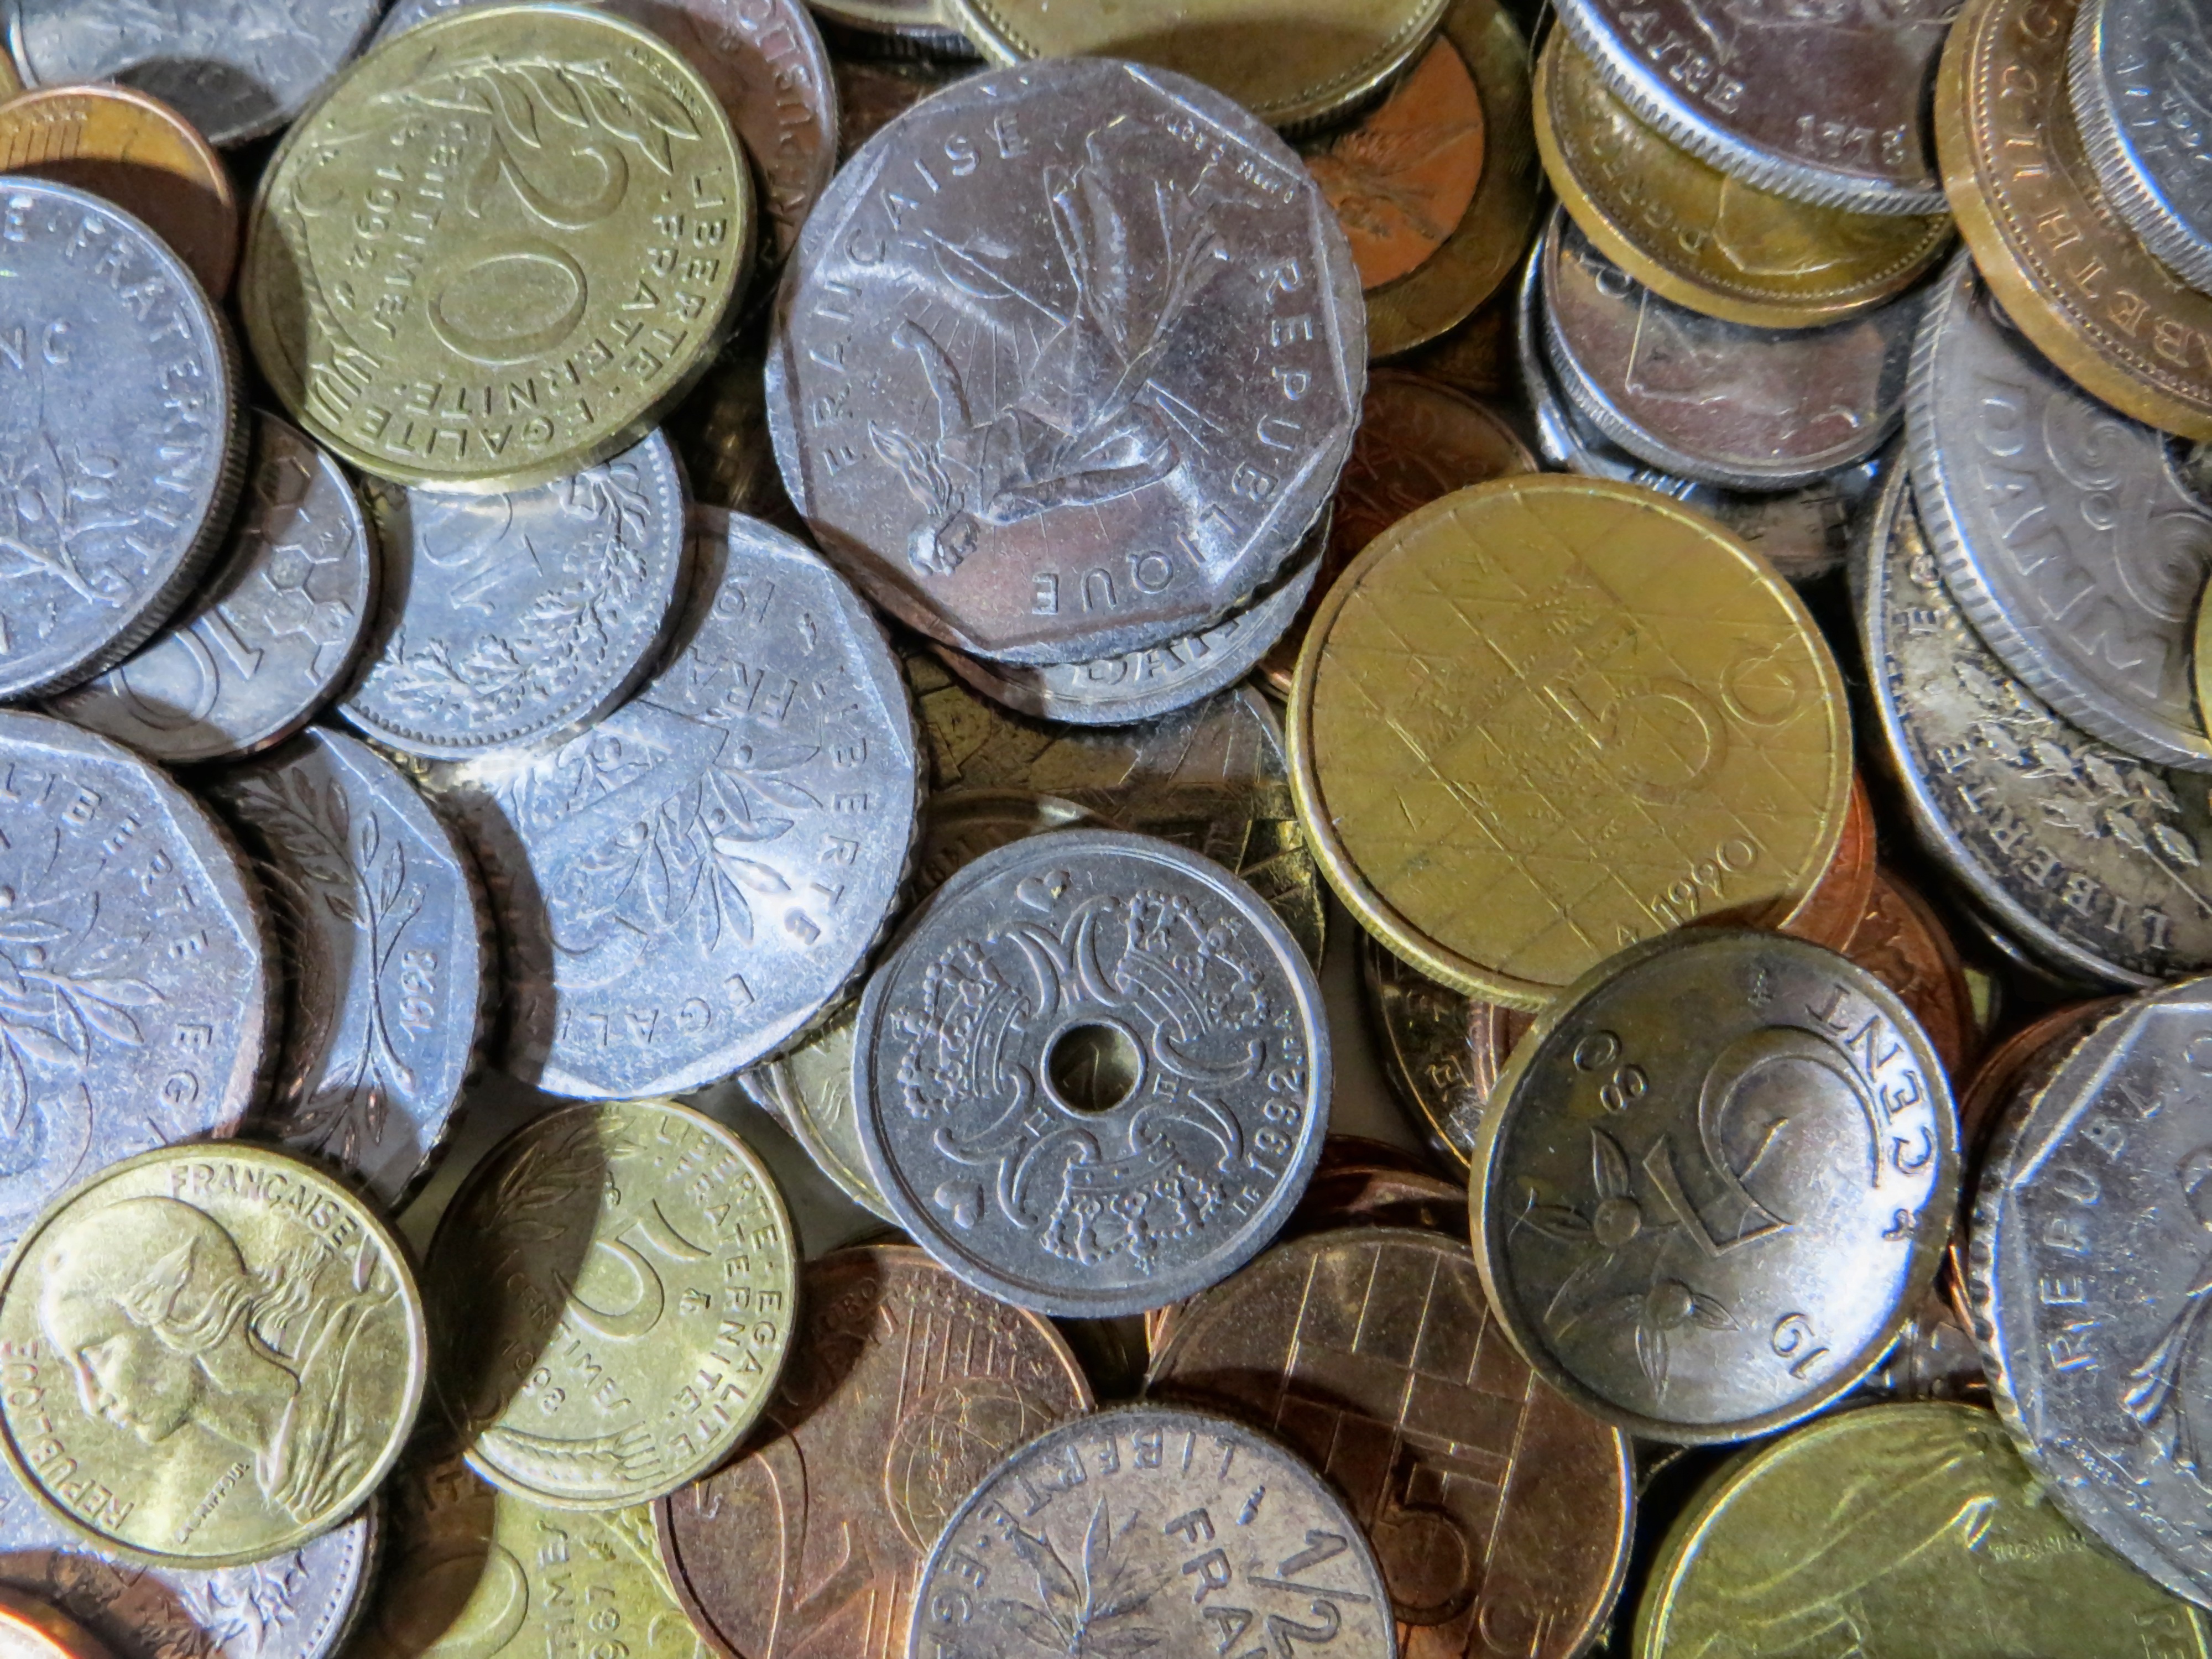
old, country, money, cash, parts, currency, euro, coin, trade, savings, coins, finance, wealth, exchange, invest, european currency, man made object